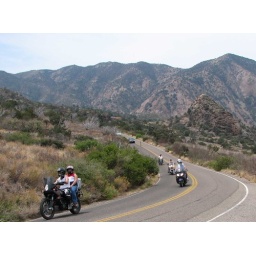
There was an SCCA runoff in a nearby city - sports cars following the motorcycles